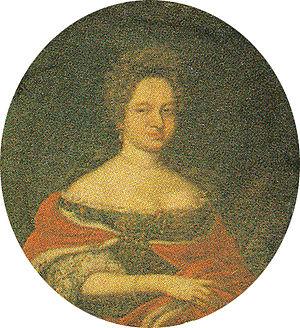
Sophie Marie de Hesse-Darmstadt était un membre de la Maison de Hesse et par mariage duchesse de Saxe-Eisenberg.